Sierra Club

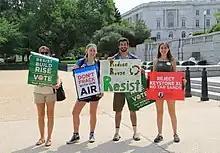
Sierra Club at People's Climate March in Washington DC in 2017.

The Sierra Club presents a number of annual awards, such as the Sierra Club John Muir Award, the Ansel Adams Award for Conservation Photography, the Francis P. Farquhar Mountaineering Award, the Edgar Wayburn Award for public officials, the Rachel Carson Award for journalists and writers, the William O. Douglas Award for legal work, and the EarthCare Award for international environmental protection and conservation.